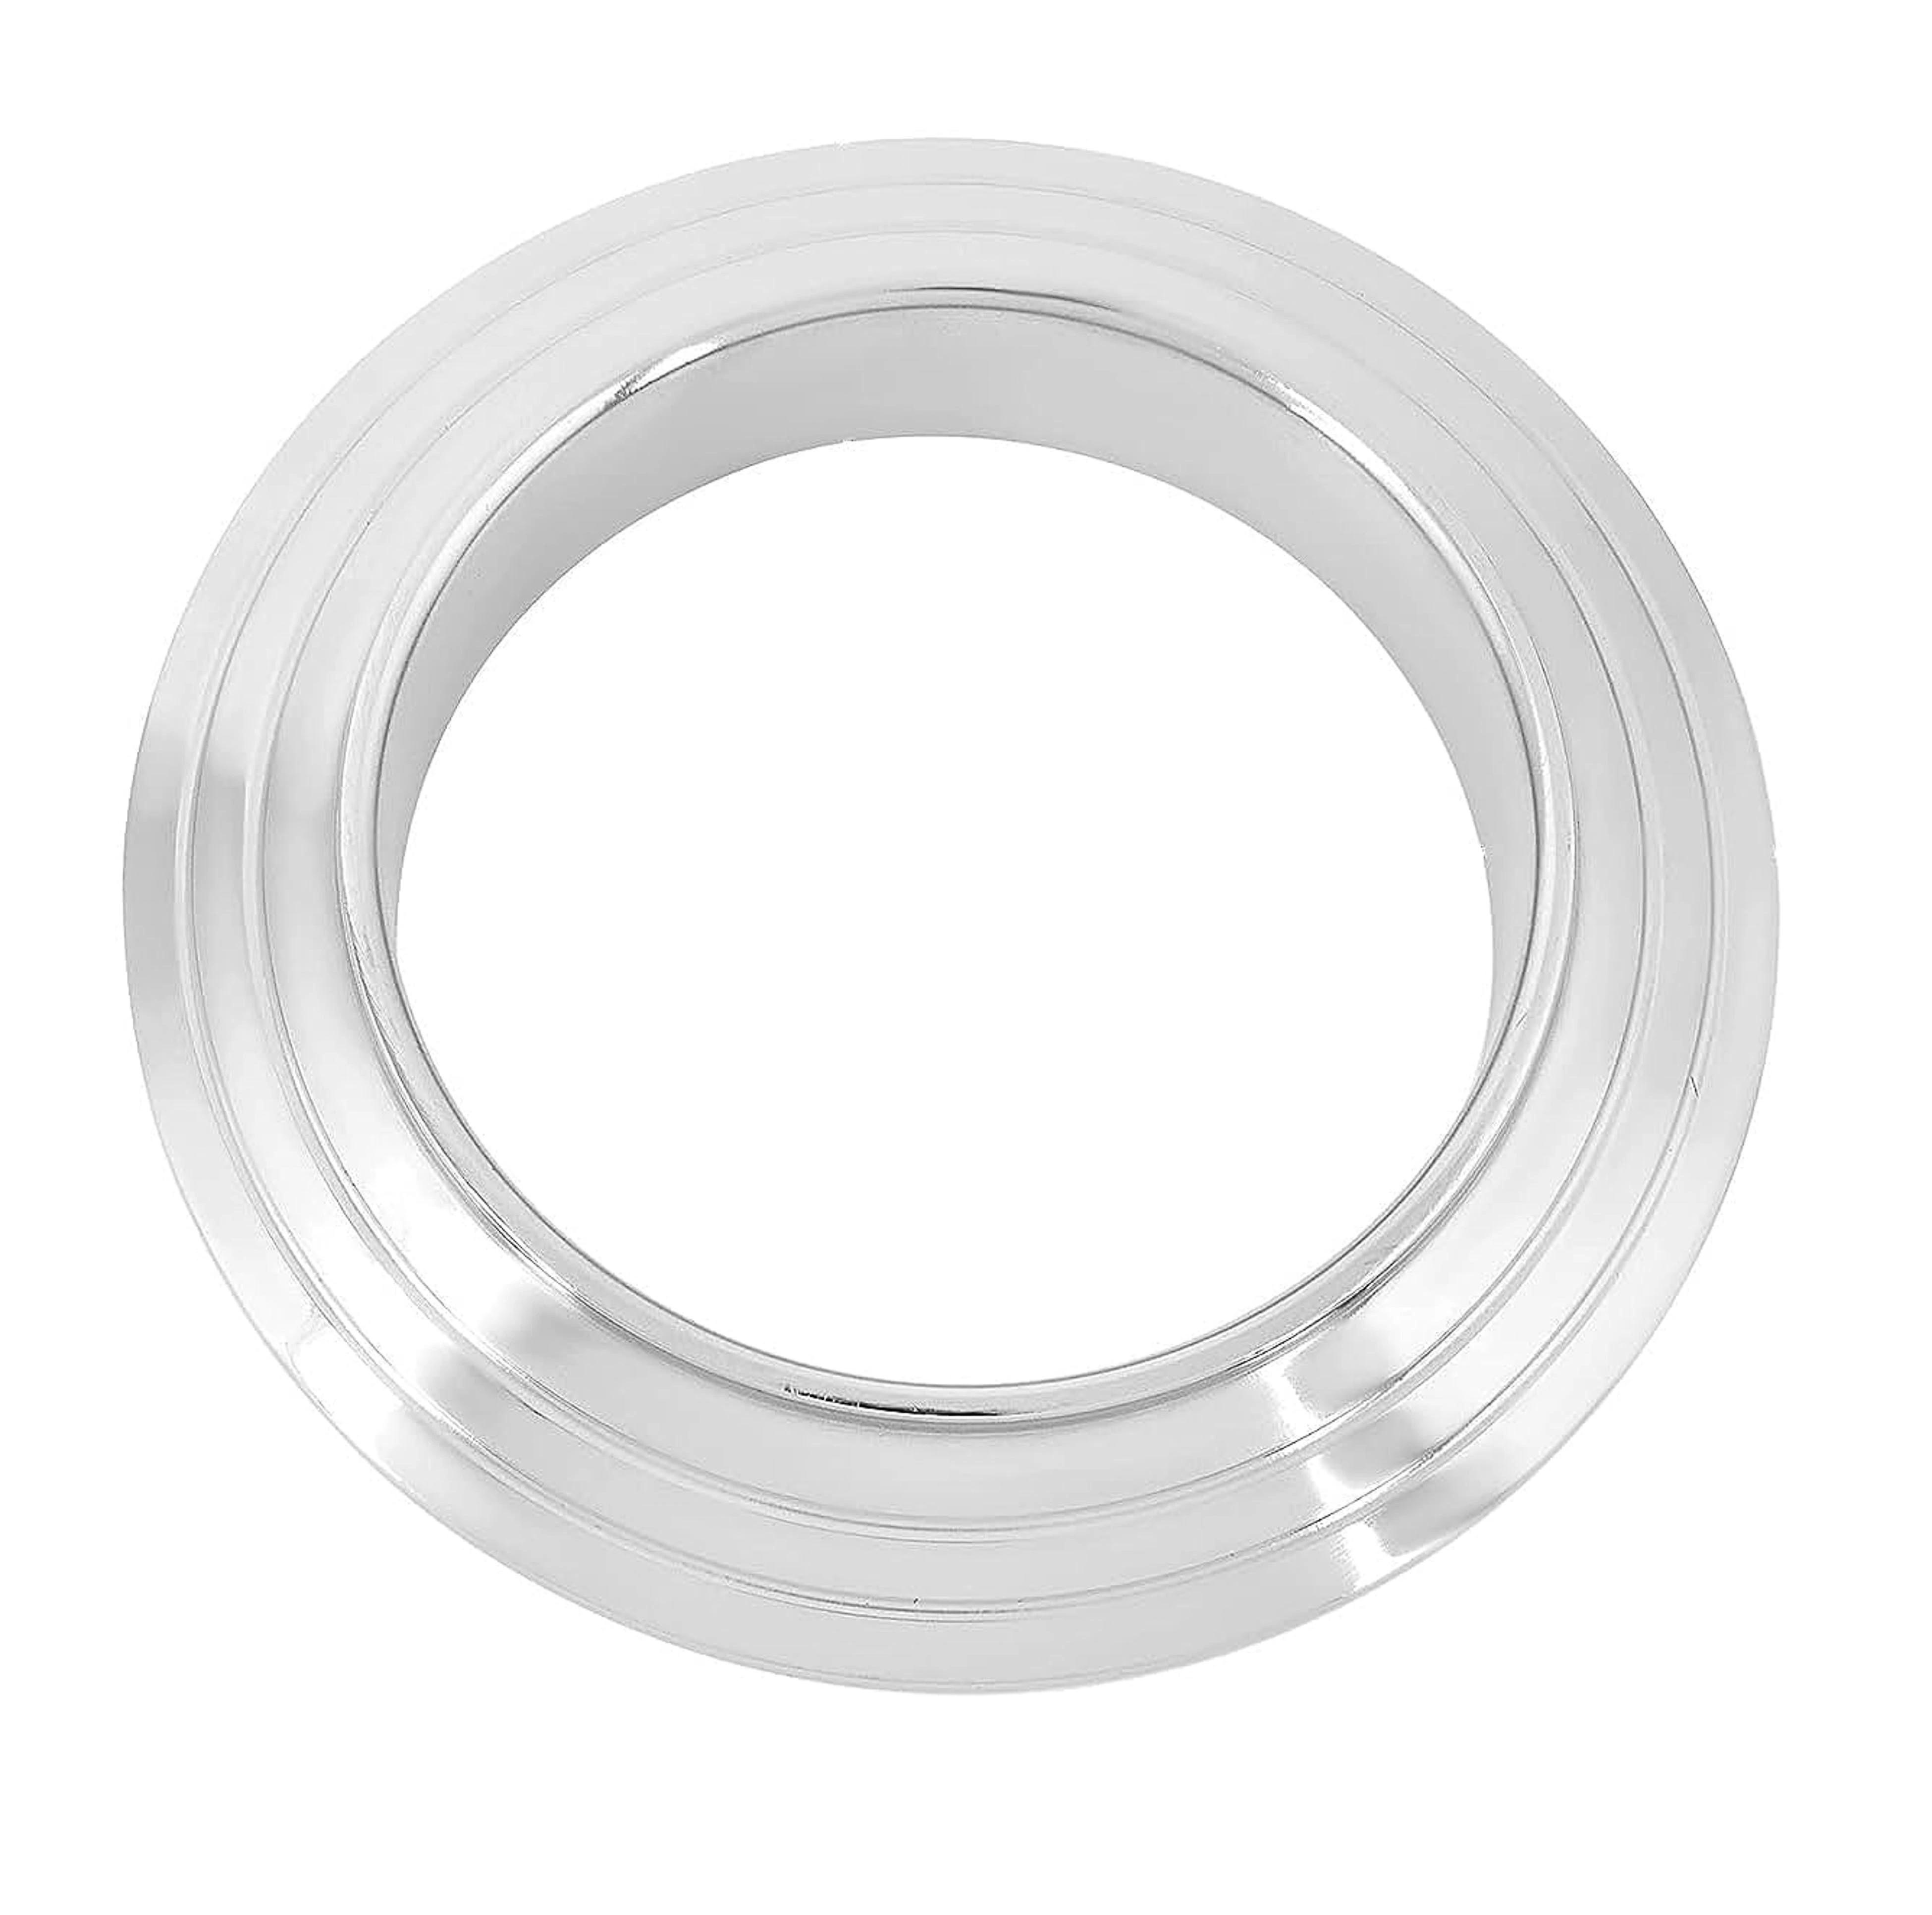
ZUMRUT MAKING YOU A STYLE SENSATION Stainless Steel Heavy Weight Made With Pure 316 L Grade Stainless Steel Thick and Heavy Kadaa Kada/Bangle For Men & Boys
Type: Bracelets & Bangles
Brand: ZUMRUT MAKING YOU A STYLE SENSATION
Price: Rs. 1999
Made with 304 grade stainless steel thick and heavy plain kadaa kada/bangle for men & boys. for macho men with super heavy and thick wrists. conical edge makes it look more dashing. suitable for all occasions and daily uses.
Features: Made In High Grade Stainless Steel & Available In 2.12 2.14 & 2.16 Sizes.,Package Includes- 1 Steel Kara. Weight: 340 Gms.,Super Heavy, Strong, Only For Heavy Thick Wrist, For Men Who Wish To Make A Strong Statement.,Heavy Rough Tough Guy Super Shine Stainless Steel Mens Kada.,Made In India : All Our Products Are Manufactured In India And Are Exclusively Crafted To Adorn Your Persona. Skin Friendly: All Our Products Are Lead & Nickel Free To Ensure Safety And Comfort; Even For Sensitive Skin.